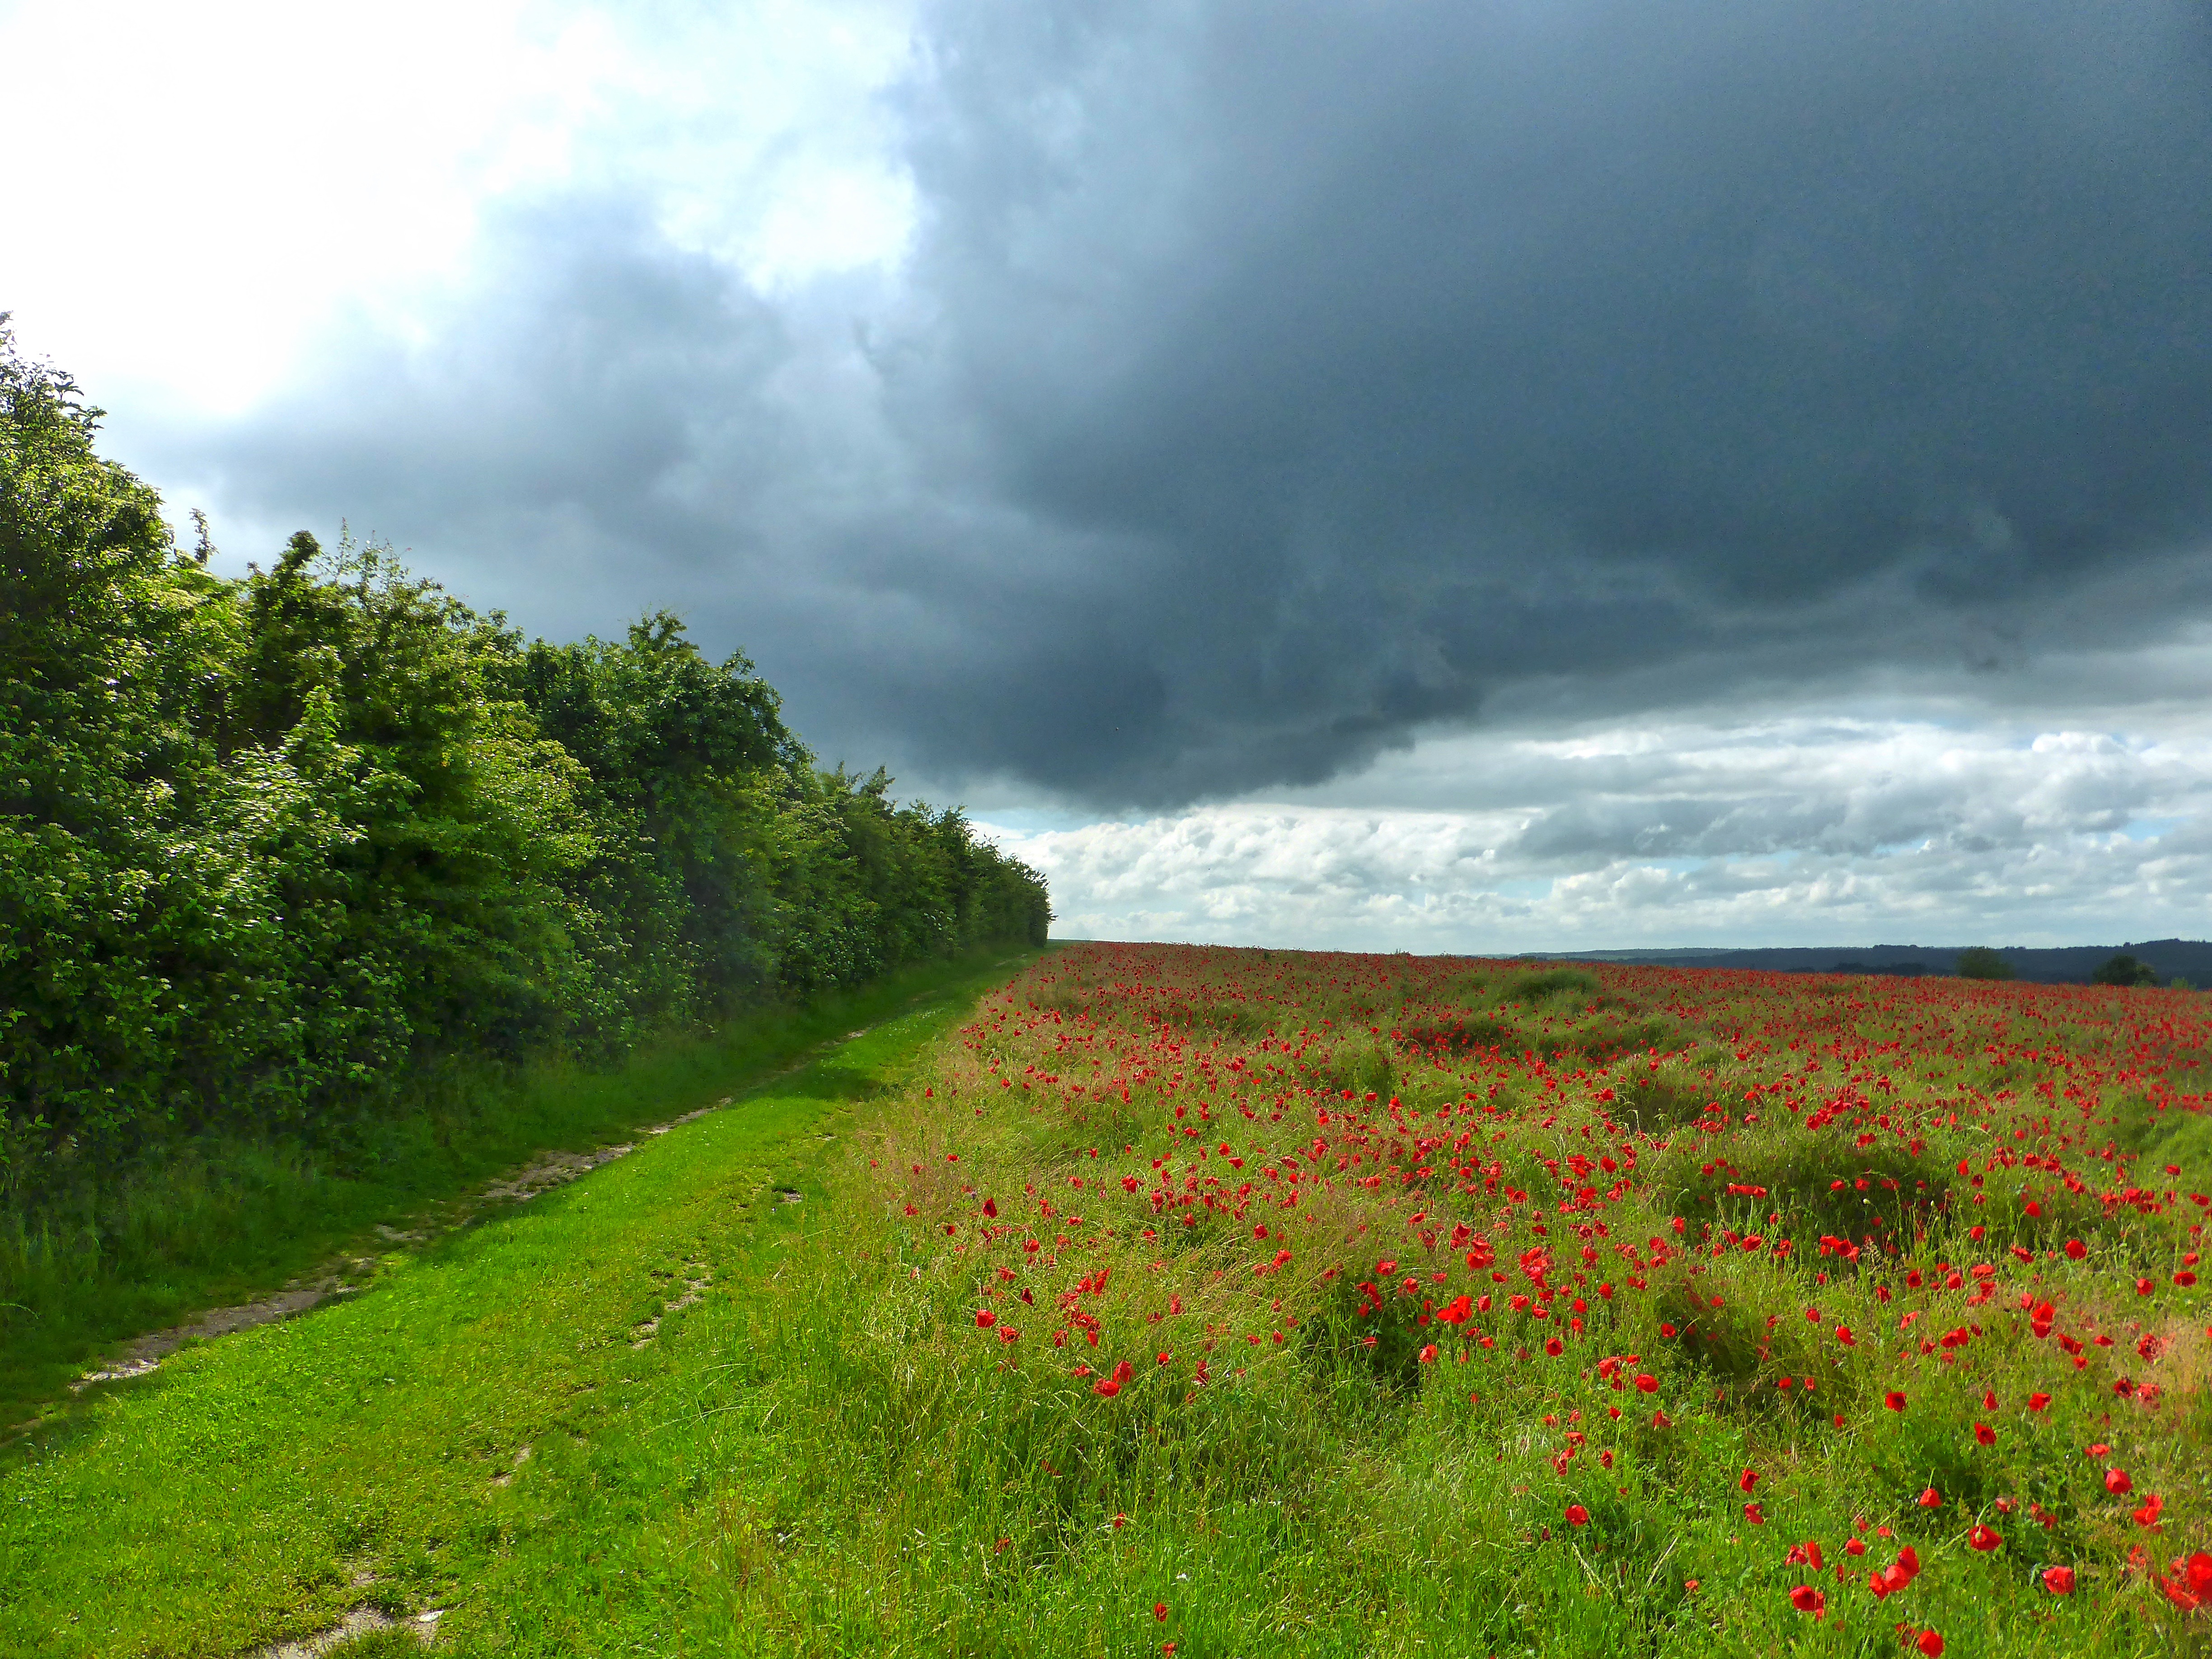
landscape, coast, nature, grass, outdoor, horizon, wilderness, mountain, cloud, plant, sky, field, meadow, prairie, hill, flower, view, perspective, scenic, weather, colorful, ridge, plain, grassland, plateau, scene, poppies, habitat, ecosystem, rural area, natural environment, atmospheric phenomenon, mountainous landforms